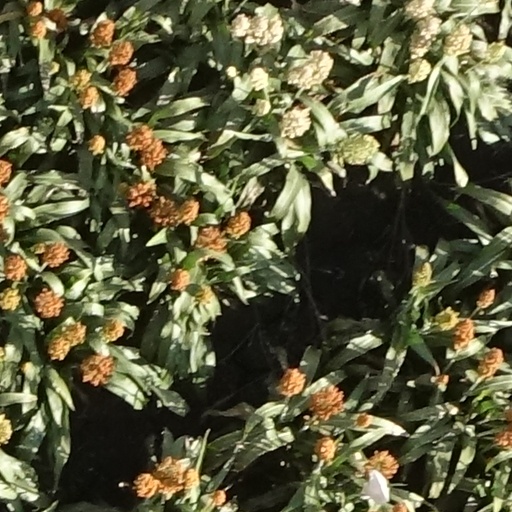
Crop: sorghum